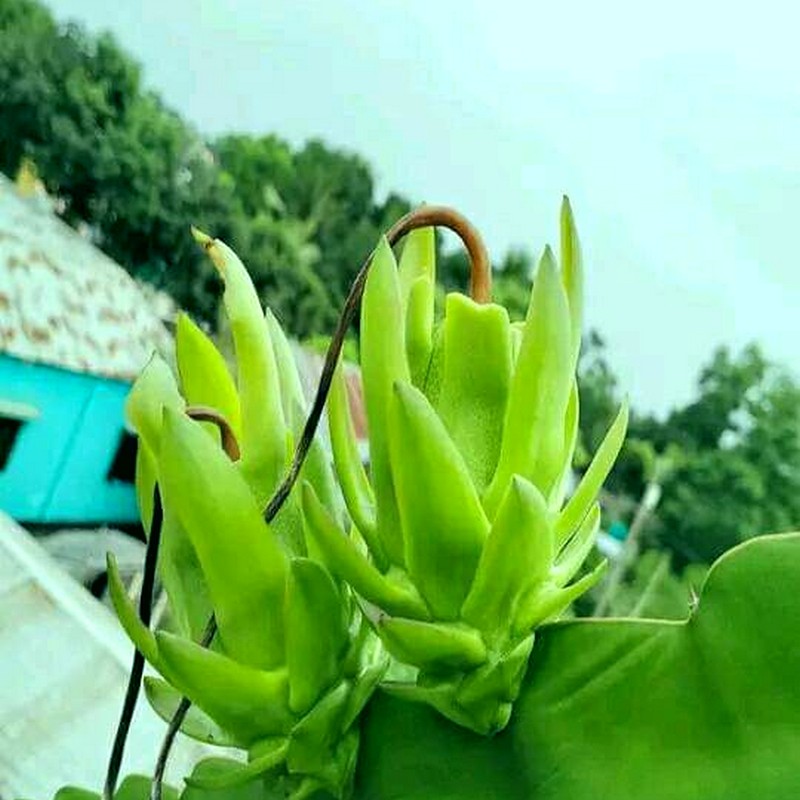
Label: Immature Dragon Fruit